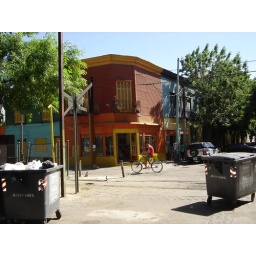
A rider passing by some of the colorful building of La Boca. And some dumpsters.